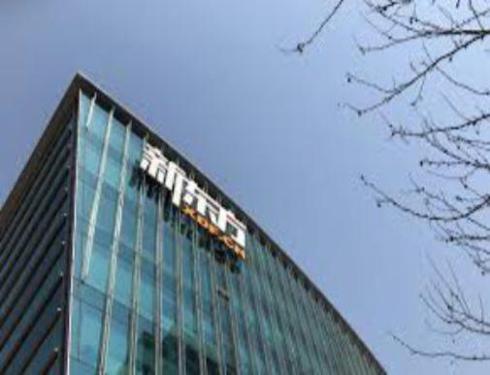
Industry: Others